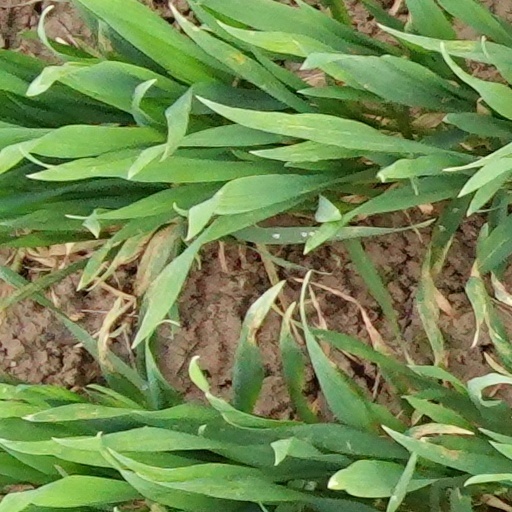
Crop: wheat